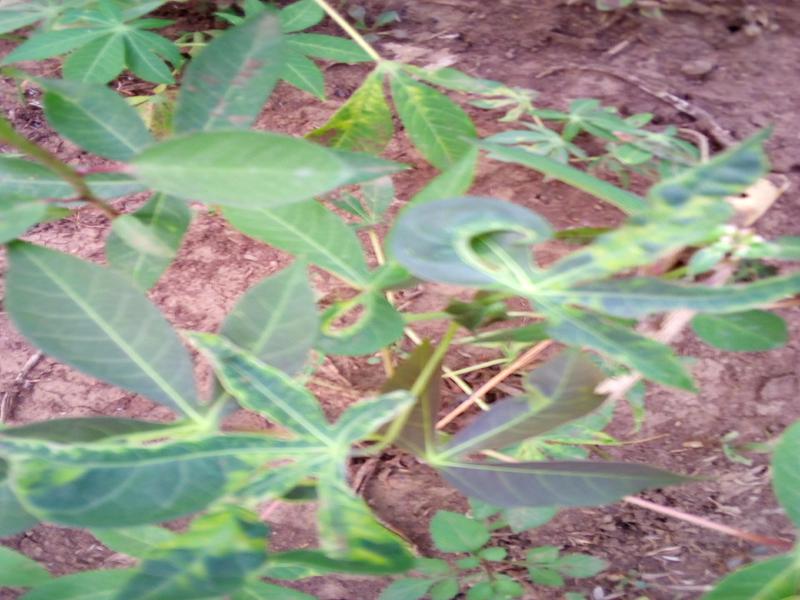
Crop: cassava
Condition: mosaic_disease